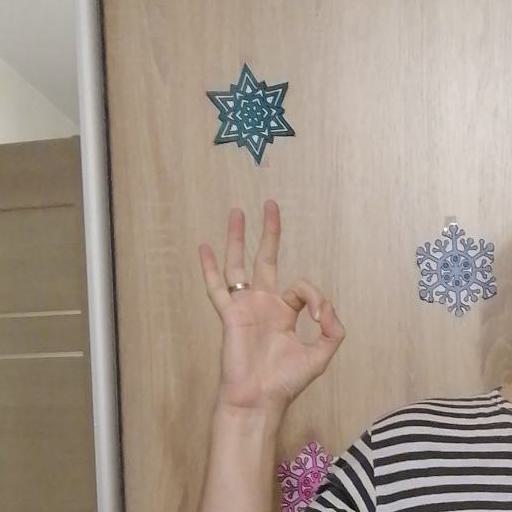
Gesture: ok